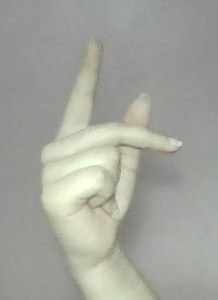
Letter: dha